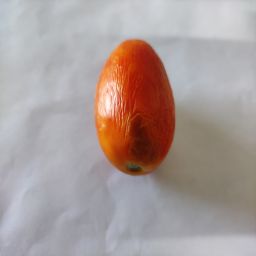
Crop: Tomato
Quality: Old